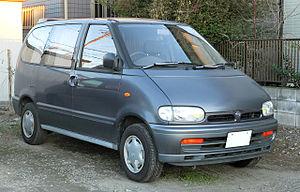
Le Nissan Serena est un modèle familial fabriqué par le constructeur japonais Nissan.